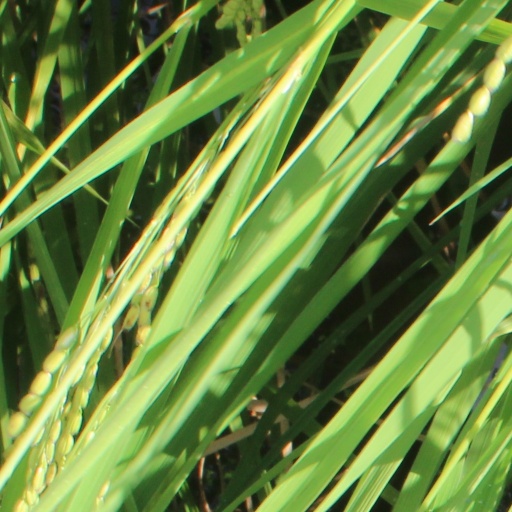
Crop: rice